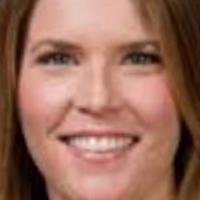
Age group: age 21-30